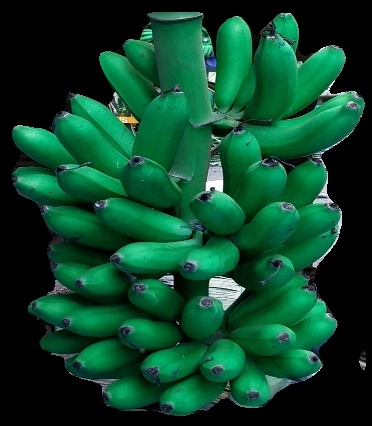
Variety: rasbale
Grade: grade1